John Strentzel

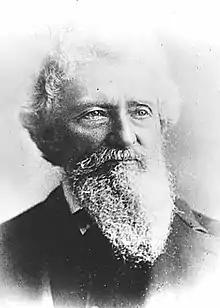

John Theophil Strentzel (29 November 1813 – 31 October 1890) was a Polish-born physician who gained fame as a pioneer in the area of experimental California horticulture. He is best known as the father-in-law of writer and environmental activist John Muir.